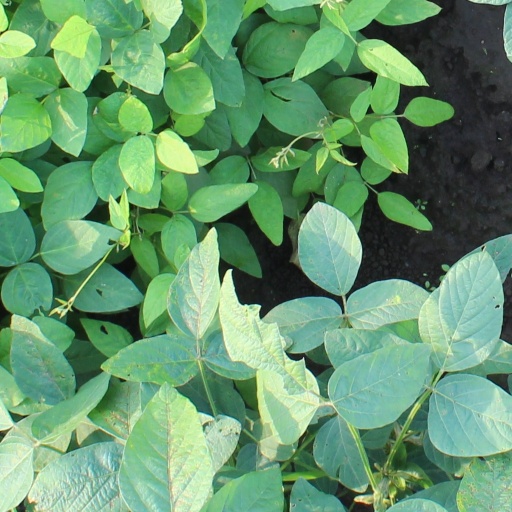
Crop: soybean